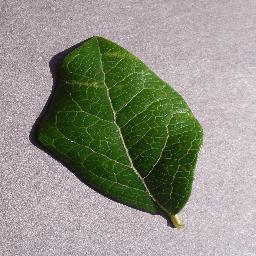
Label: Blueberry___healthy